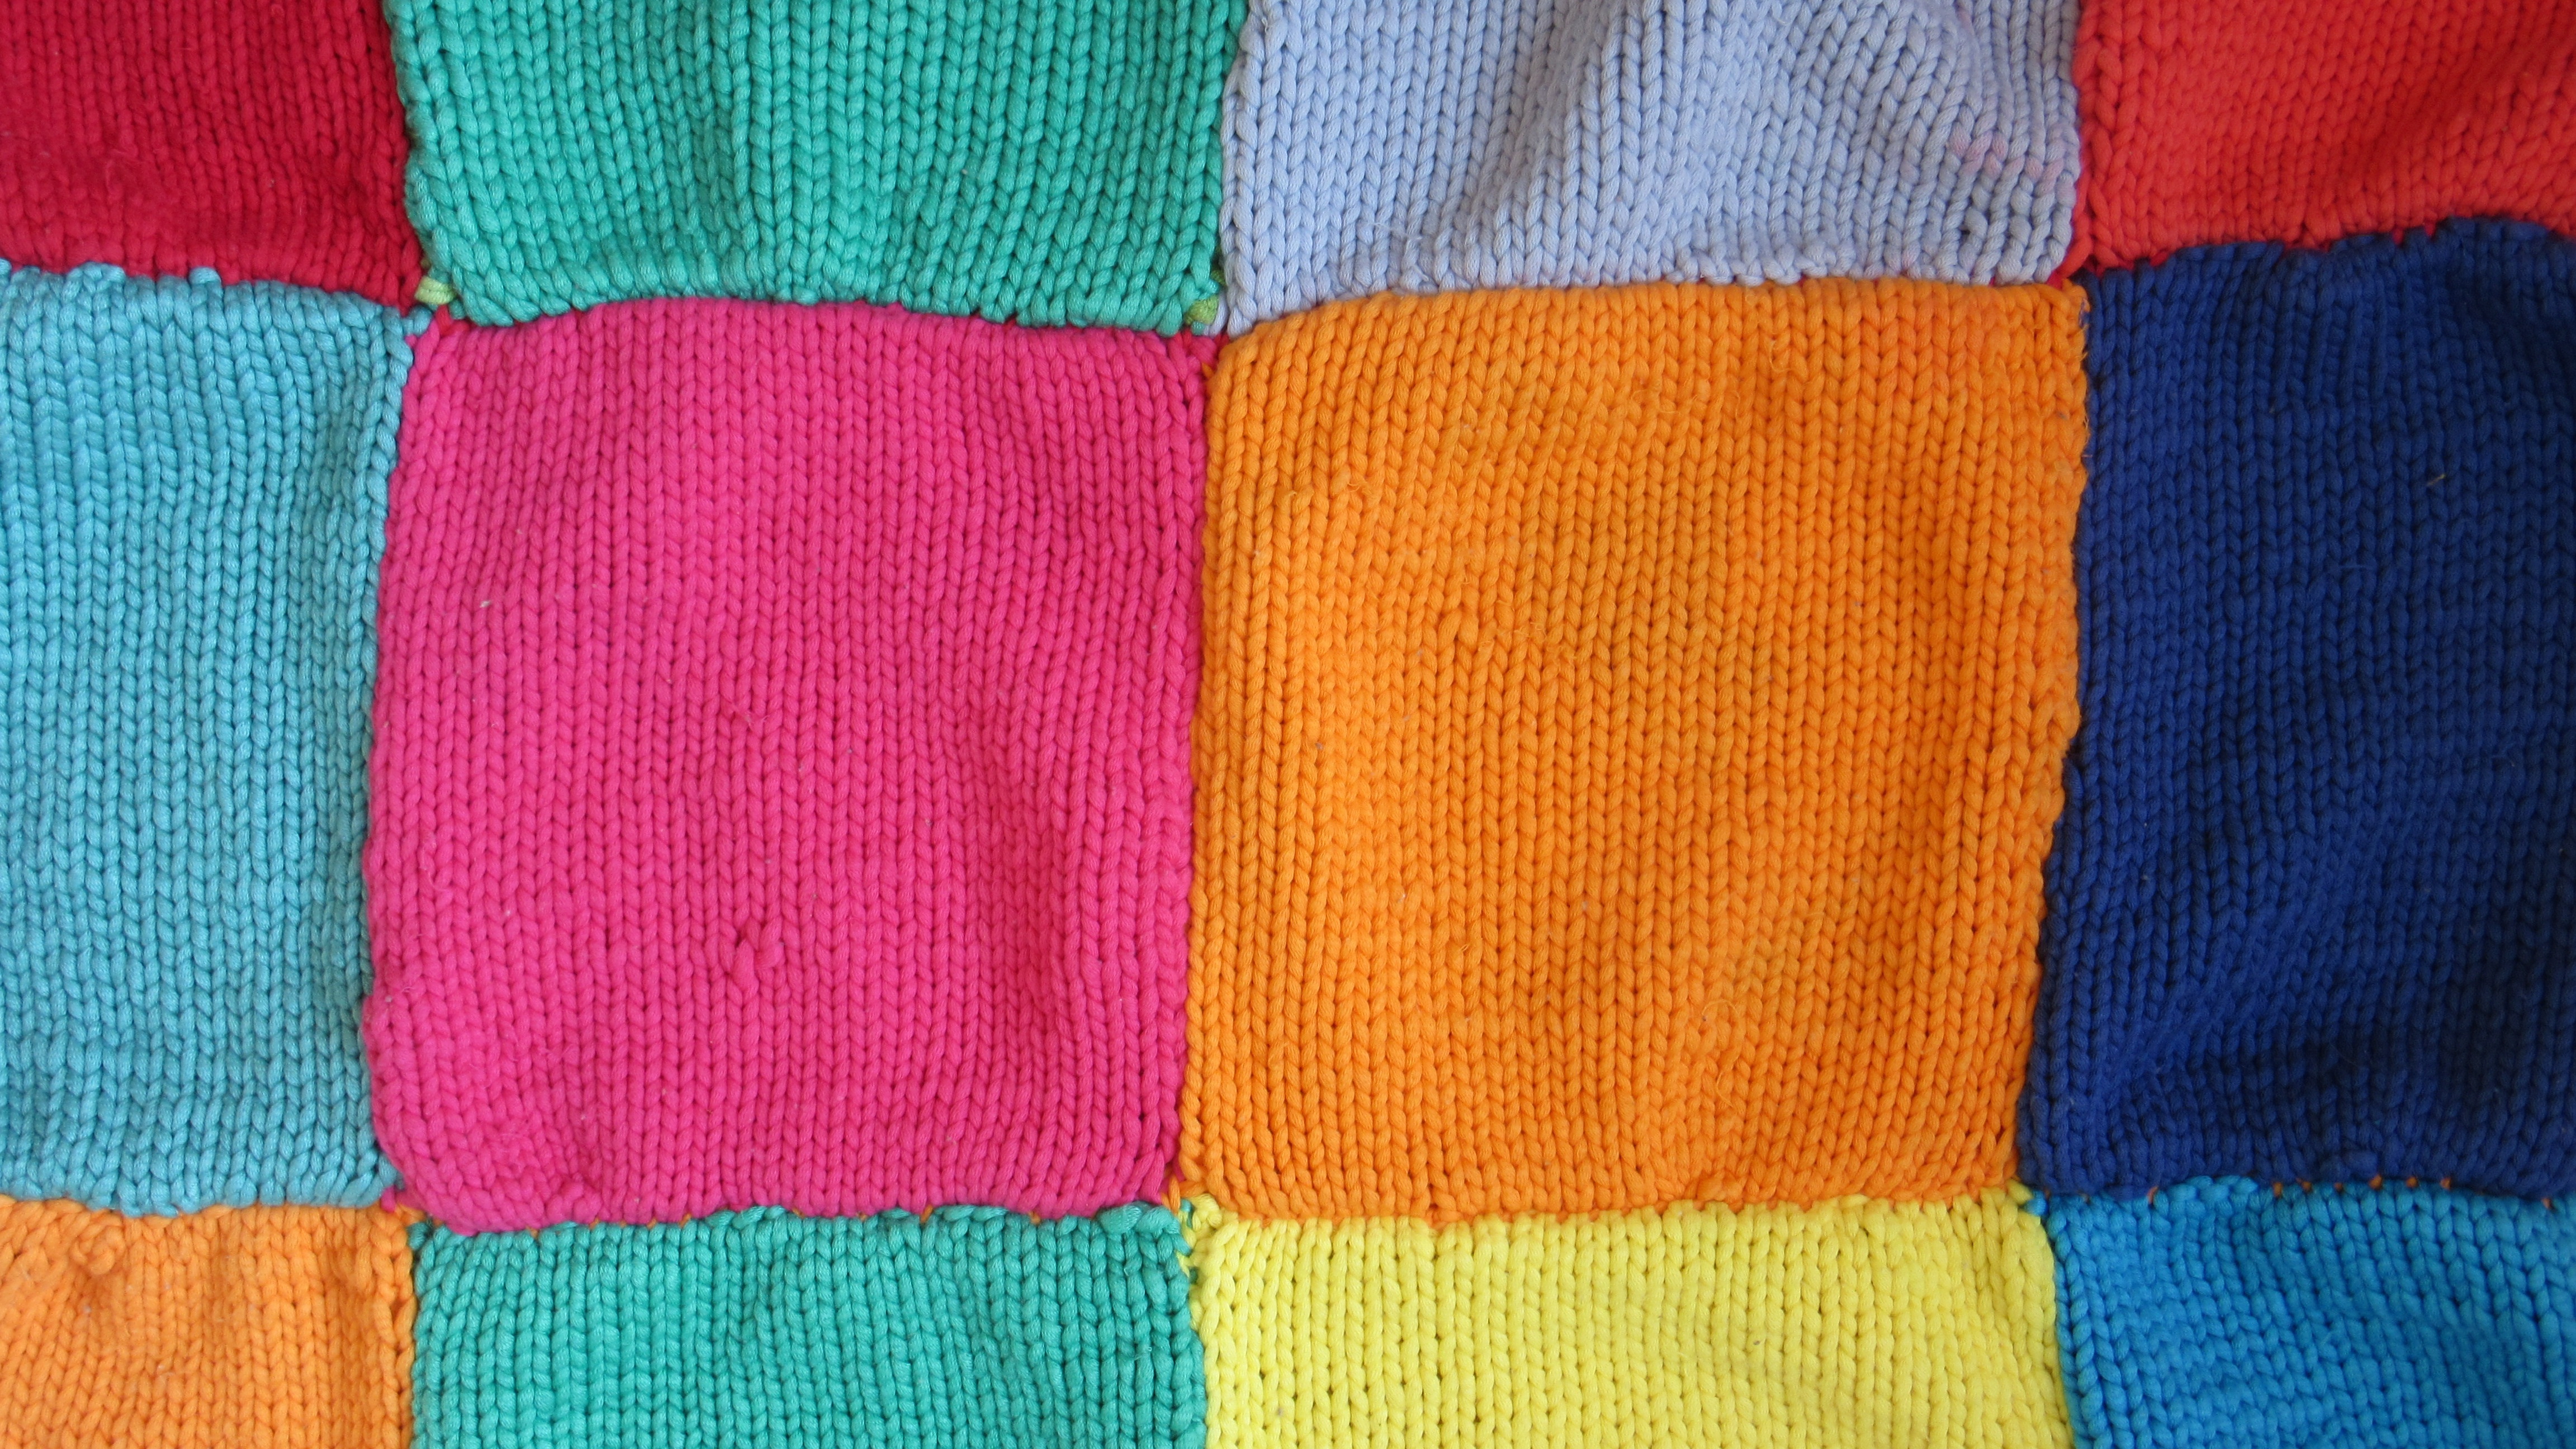
texture, pattern, color, clothing, colorful, blanket, wool, woolen, crochet, knitting, textile, art, background, cap, squares, knitted, fashion accessory